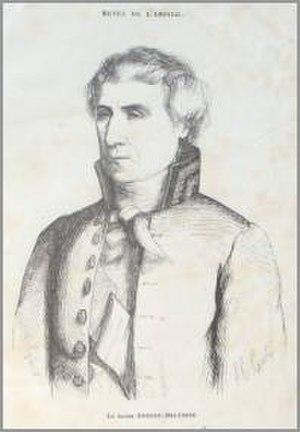
Henri-Jean-Pierre-Antoine, baron Dupont-Delporte est un haut fonctionnaire et homme politique français du XIXᵉ siècle.